Austria in the Eurovision Song Contest 2011

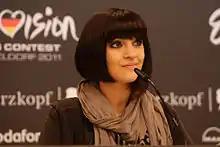
Nadine Beiler during a press meet and greet

All countries except the "Big Five" (France, Germany, Italy, Spain and the United Kingdom), and the host country, are required to qualify from one of two semi-finals in order to compete for the final; the top ten countries from each semi-final progress to the final. The European Broadcasting Union (EBU) split up the competing countries into six different pots based on voting patterns from previous contests, with countries with favourable voting histories put into the same pot. On 17 January 2011, a special allocation draw was held which placed each country into one of the two semi-finals, as well as which half of the show they would perform in. Austria was placed into the second semi-final, to be held on 12 May 2011, and was scheduled to perform in the first half of the show. The running order for the semi-finals was decided through another draw on 15 March 2011 and Austria was set to perform in position 2, following the entry from Bosnia and Herzegovina and before the entry from the Netherlands.